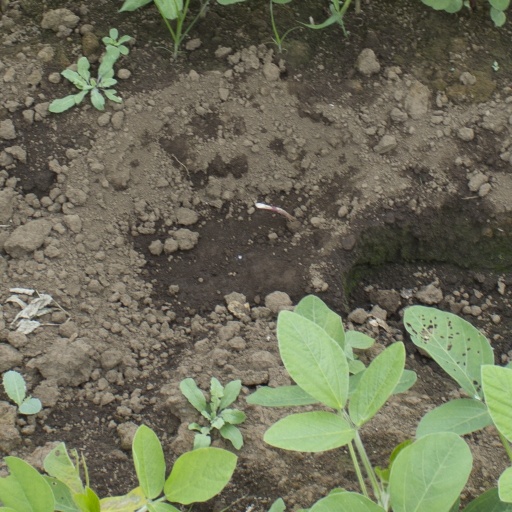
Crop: soybean